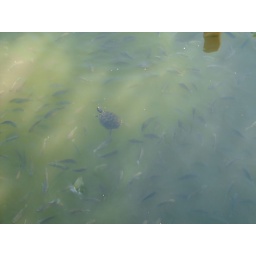
the turtle in the fish world